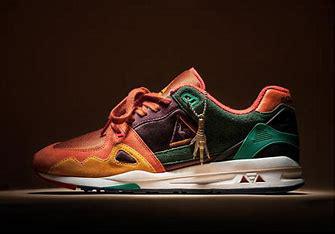
Brand: Le
Model: Coq Sportif 100